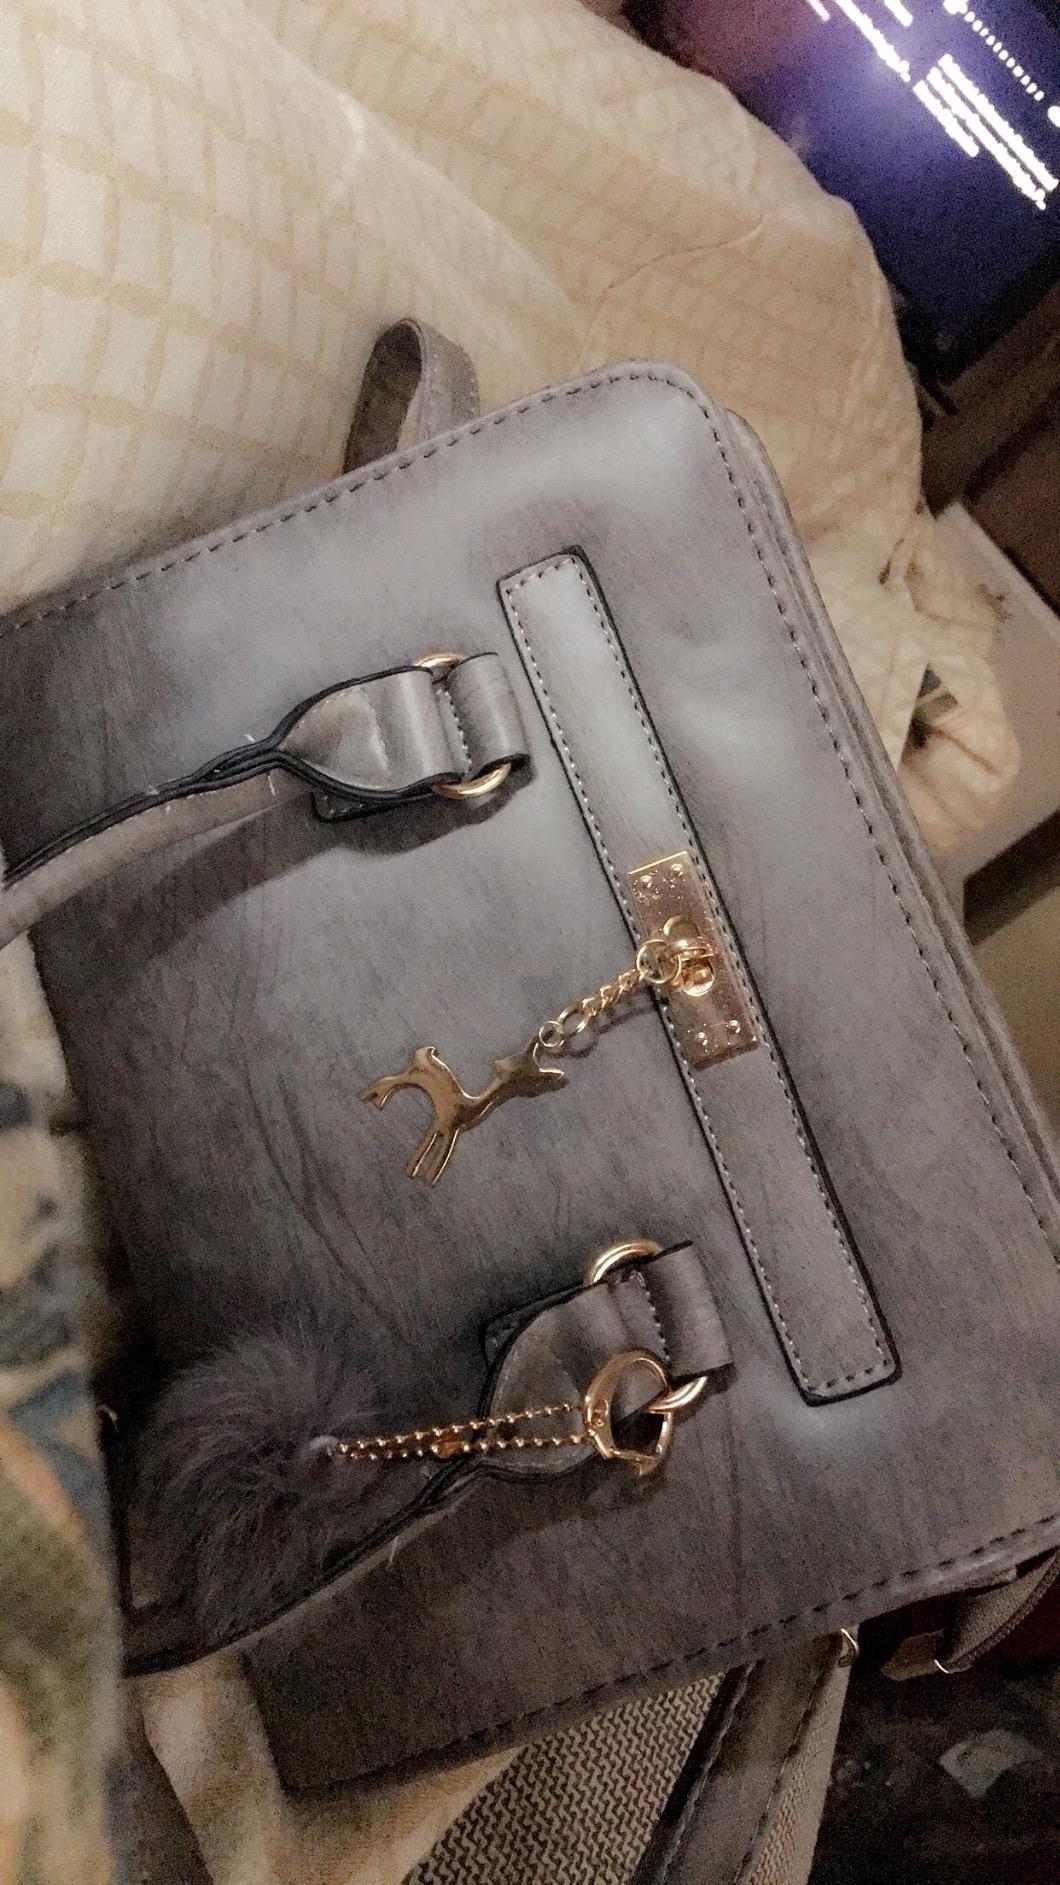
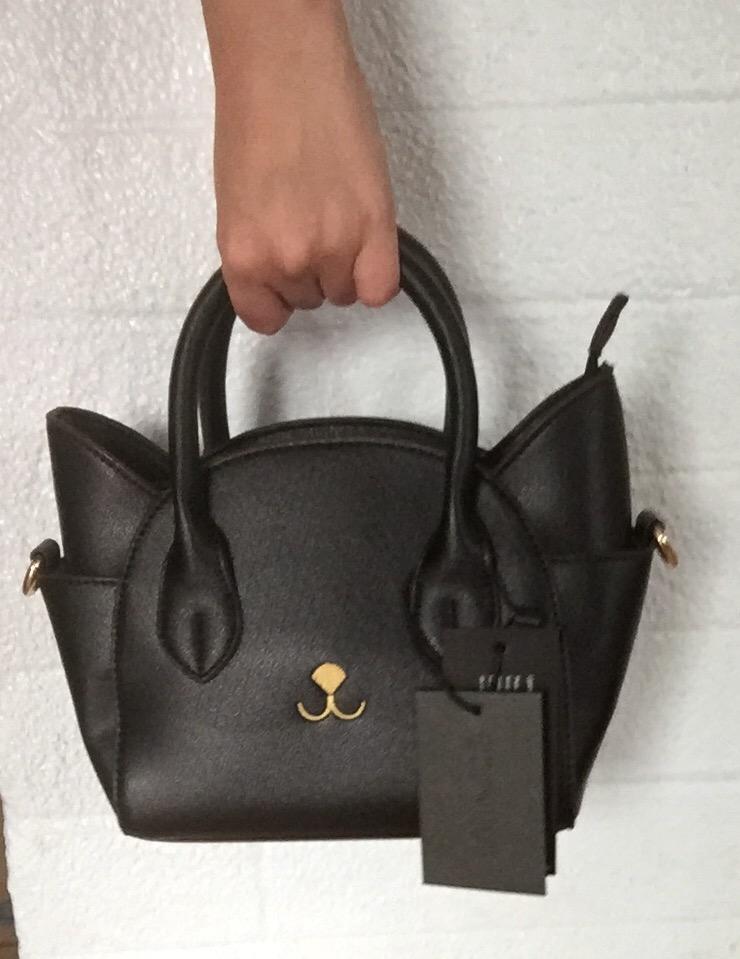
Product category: accessories_handbag
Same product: no